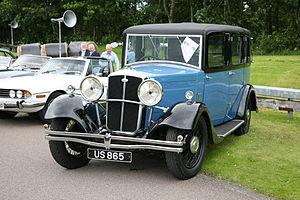
Wolseley Motors Limited fut un constructeur anglais de véhicules automobiles, fondé en 1901 par le fabricant d'armement Vickers, en collaboration avec l'industriel Herbert Austin. Au début, Wolseley mit en production une gamme complète d'automobiles, dominée par des voitures de luxe très prisées à la Belle Époque, jusqu'à la mort des frères Vickers, en 1915 et 1919. En 1921, dans sa plus forte expansion, Wolseley fabriqua plus de 12 000 voitures, s'affirmant comme le plus grand fabricant d'automobiles de Grande-Bretagne. Cependant, en 1927, le surdéveloppement de l'entreprise a conduit à sa mise sous séquestre, la faisant passer des mains de Vickers à celles de William Richard Morris, pour finir dans l'empire Morris Motor Company, puis dans British Motor Corporation et British Leyland, avant de voir son nom disparaître en 1975.